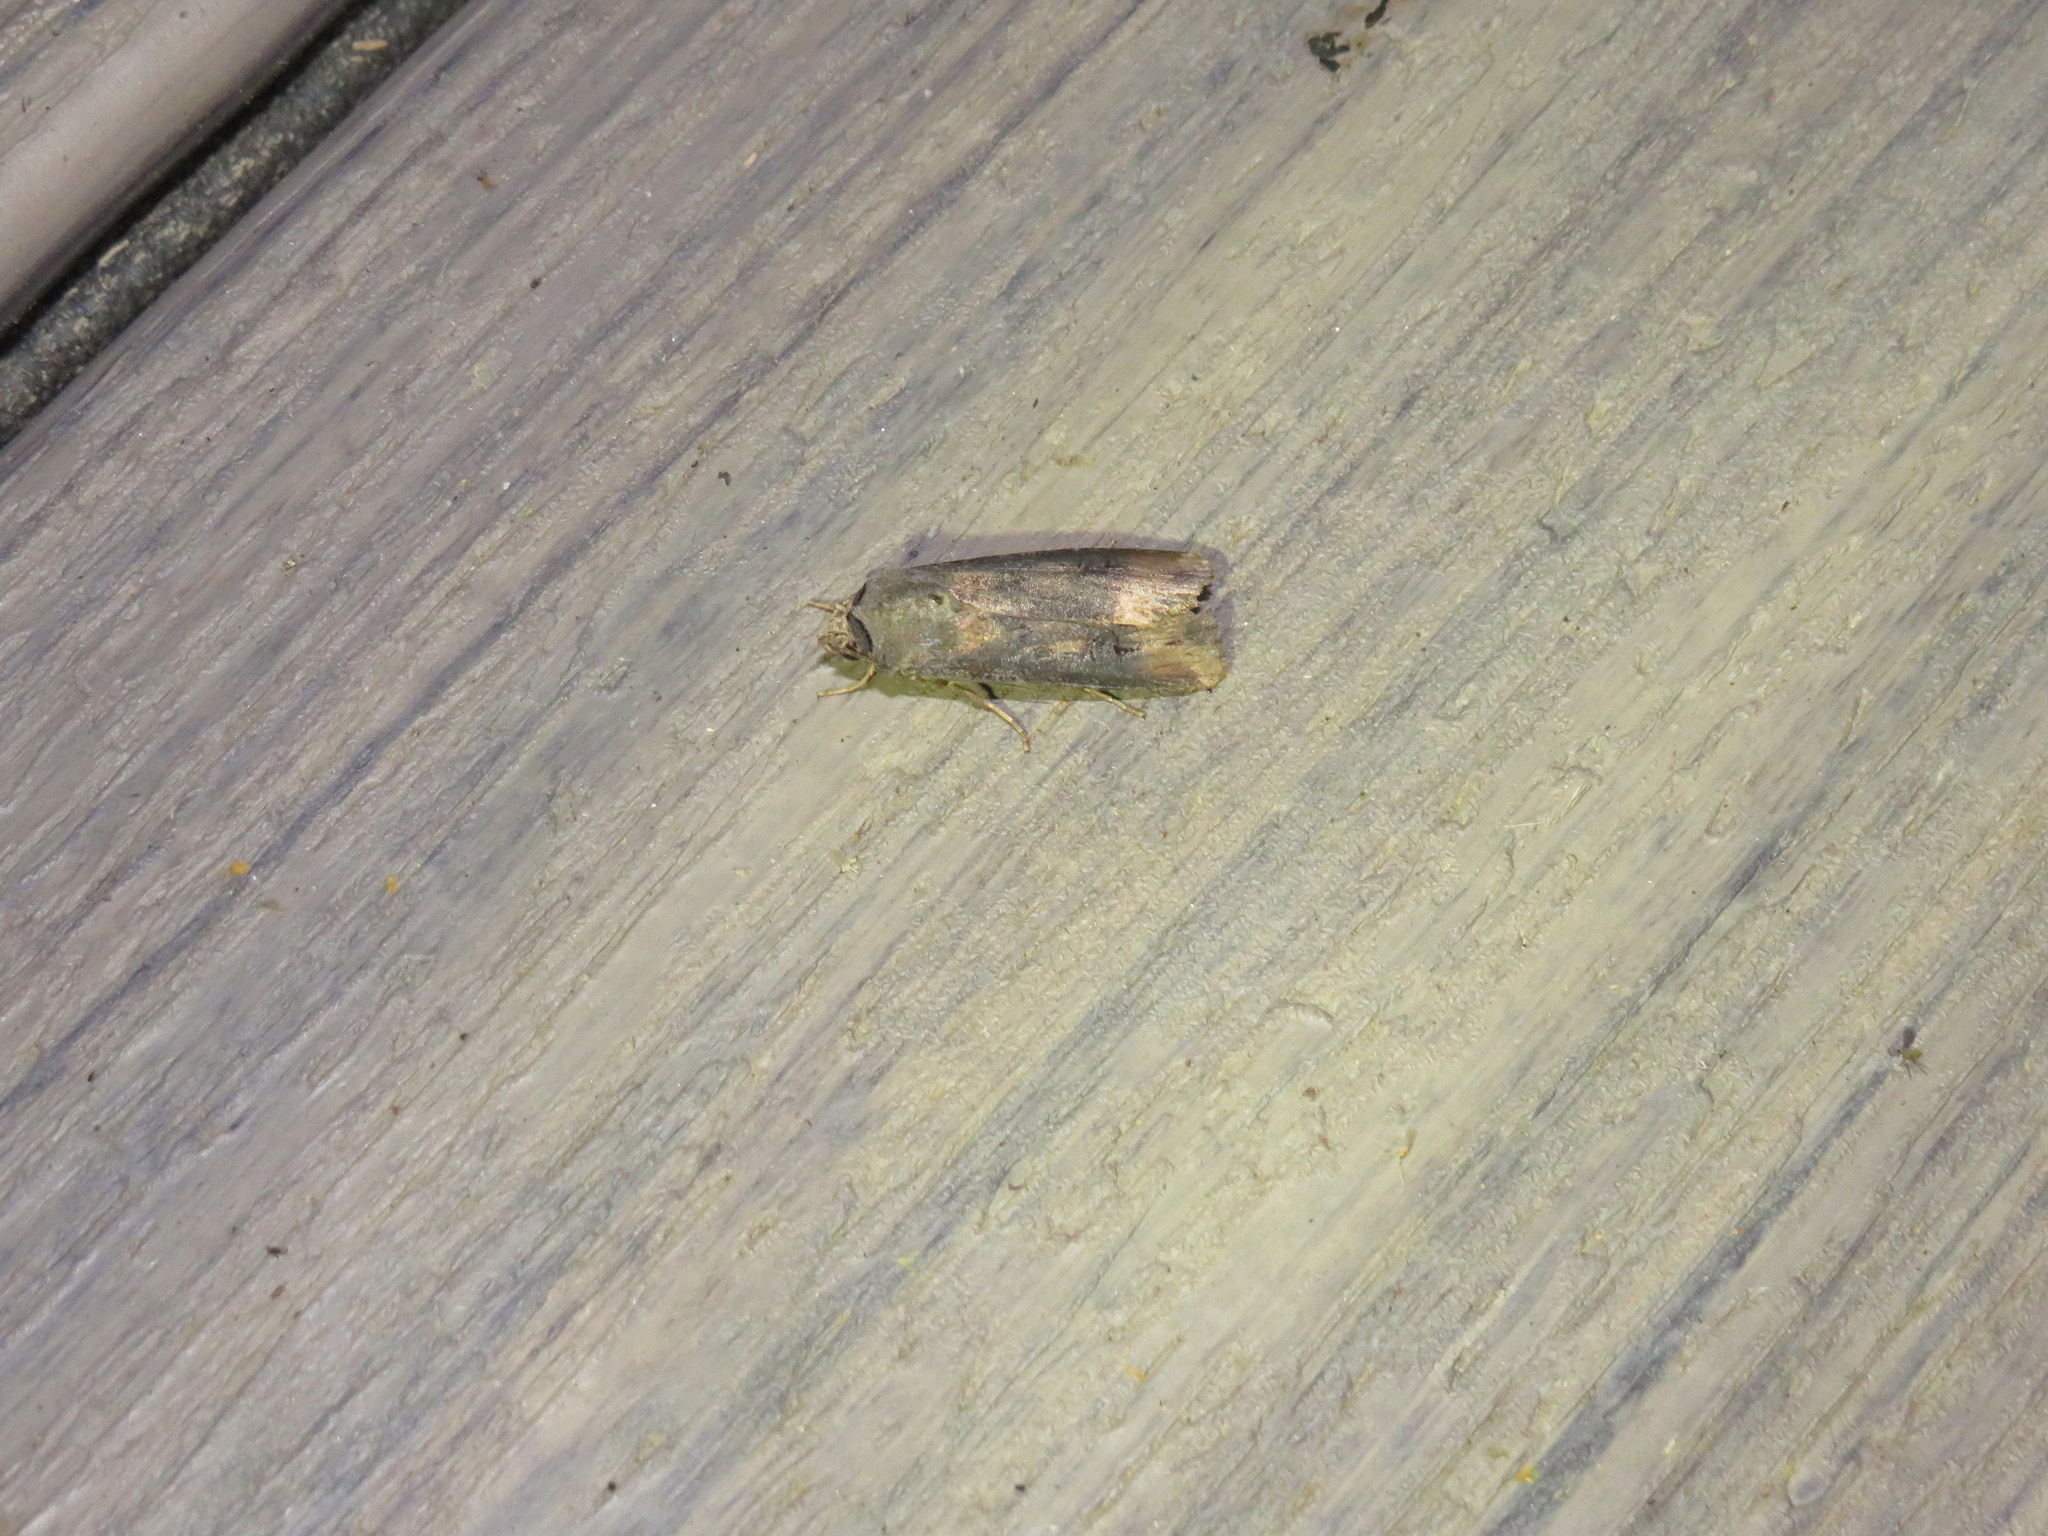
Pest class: cutworms